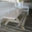
Label: table